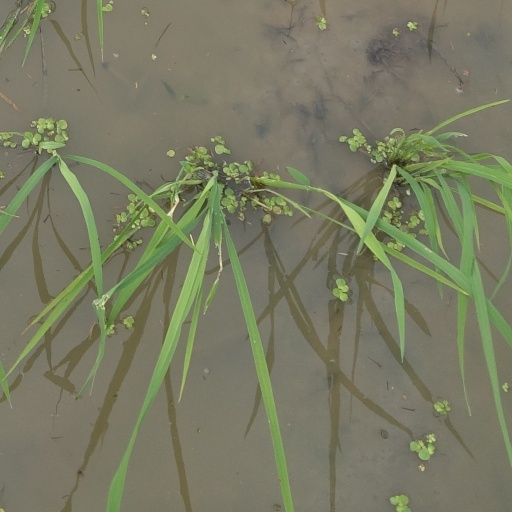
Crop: rice